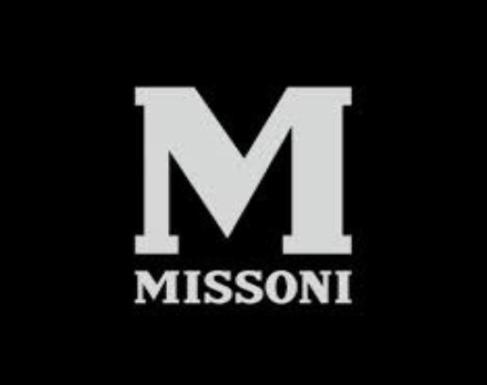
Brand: missoni
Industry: Clothes